Birmingham and Gloucester Railway

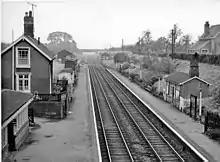
View southward of Bredon railway station towards Cheltenham in 1960.

The line is an important part of the British railway network, forming a section of the Bristol to Birmingham main line.